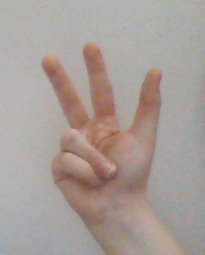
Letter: al